Railway network of Sicily

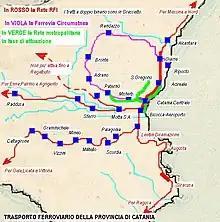
The future layout of metropolitan and suburban transport in Catania

Other metro "sections" are under construction: Nesima-Misterbianco and Stesicoro-Palestro, and an extension to the airport is at an advanced planning stage. The Misterbianco-Paternò suburban extension, 11.5 km long and with 7 stations to be built, is still to be financed.